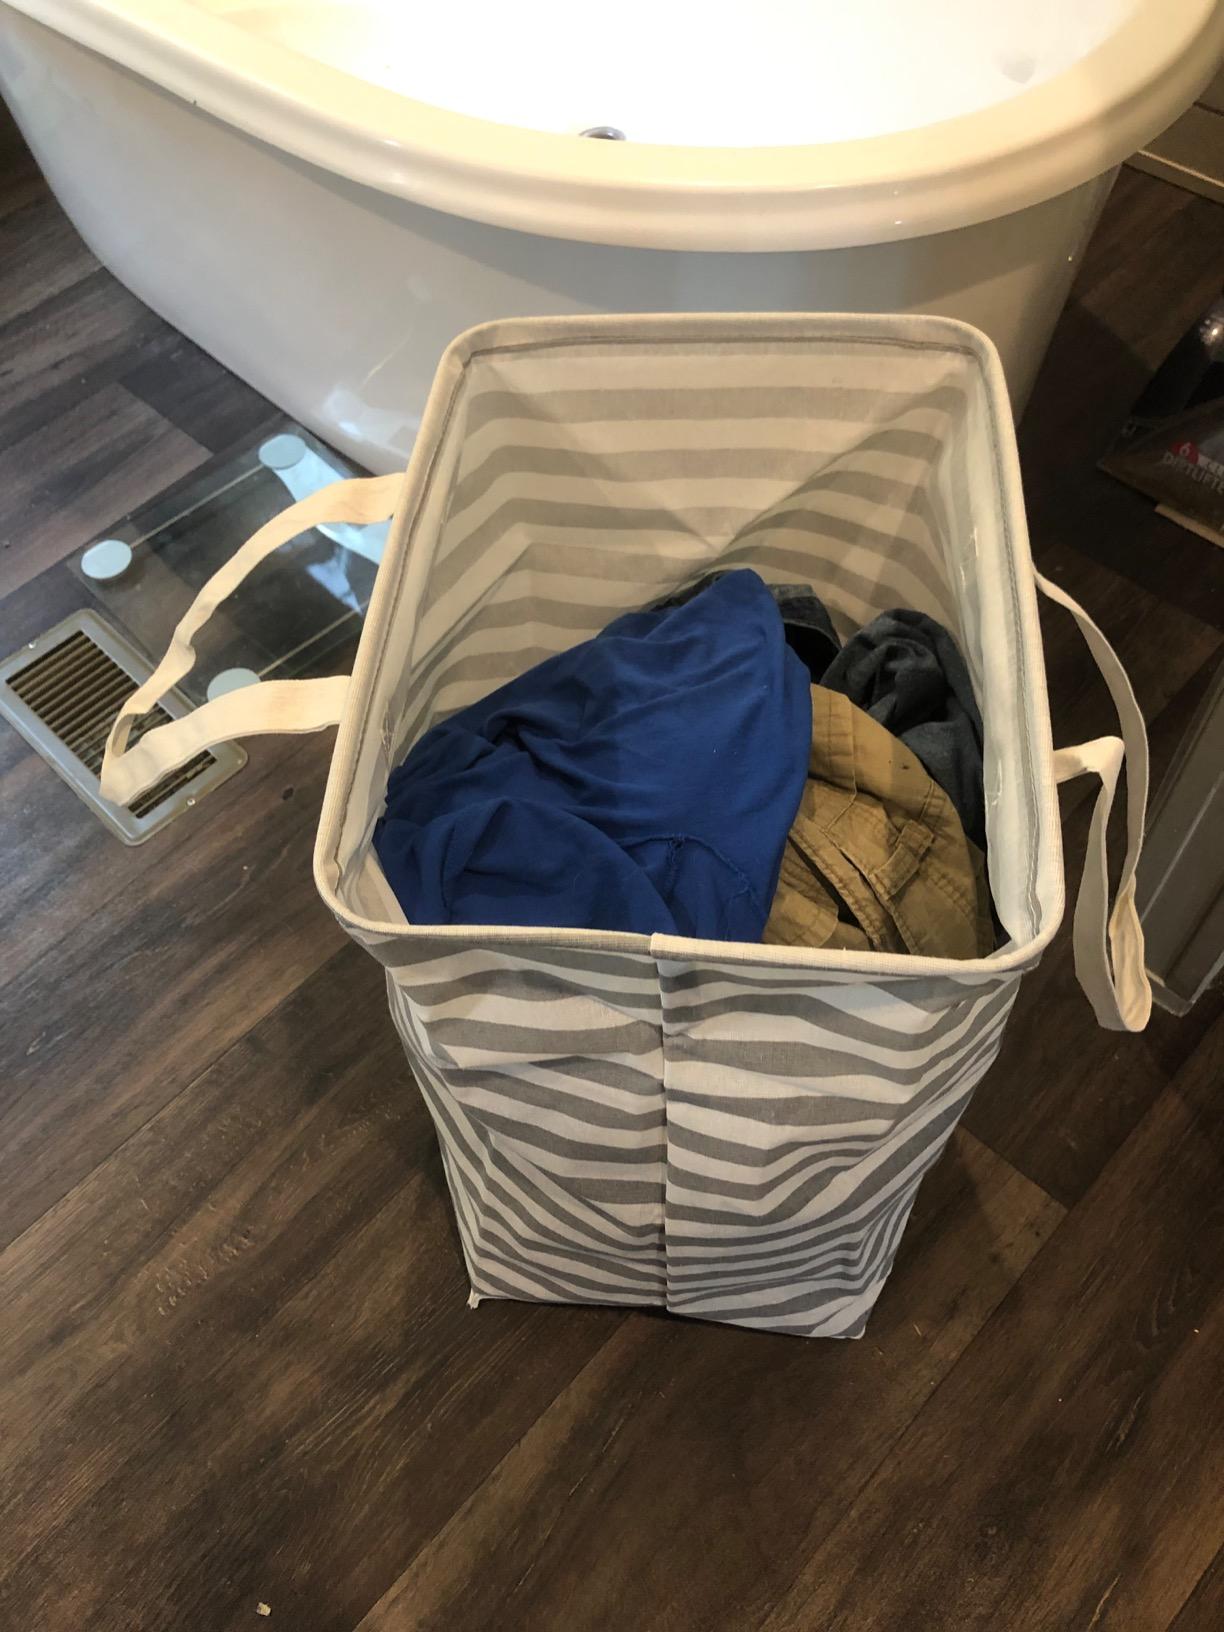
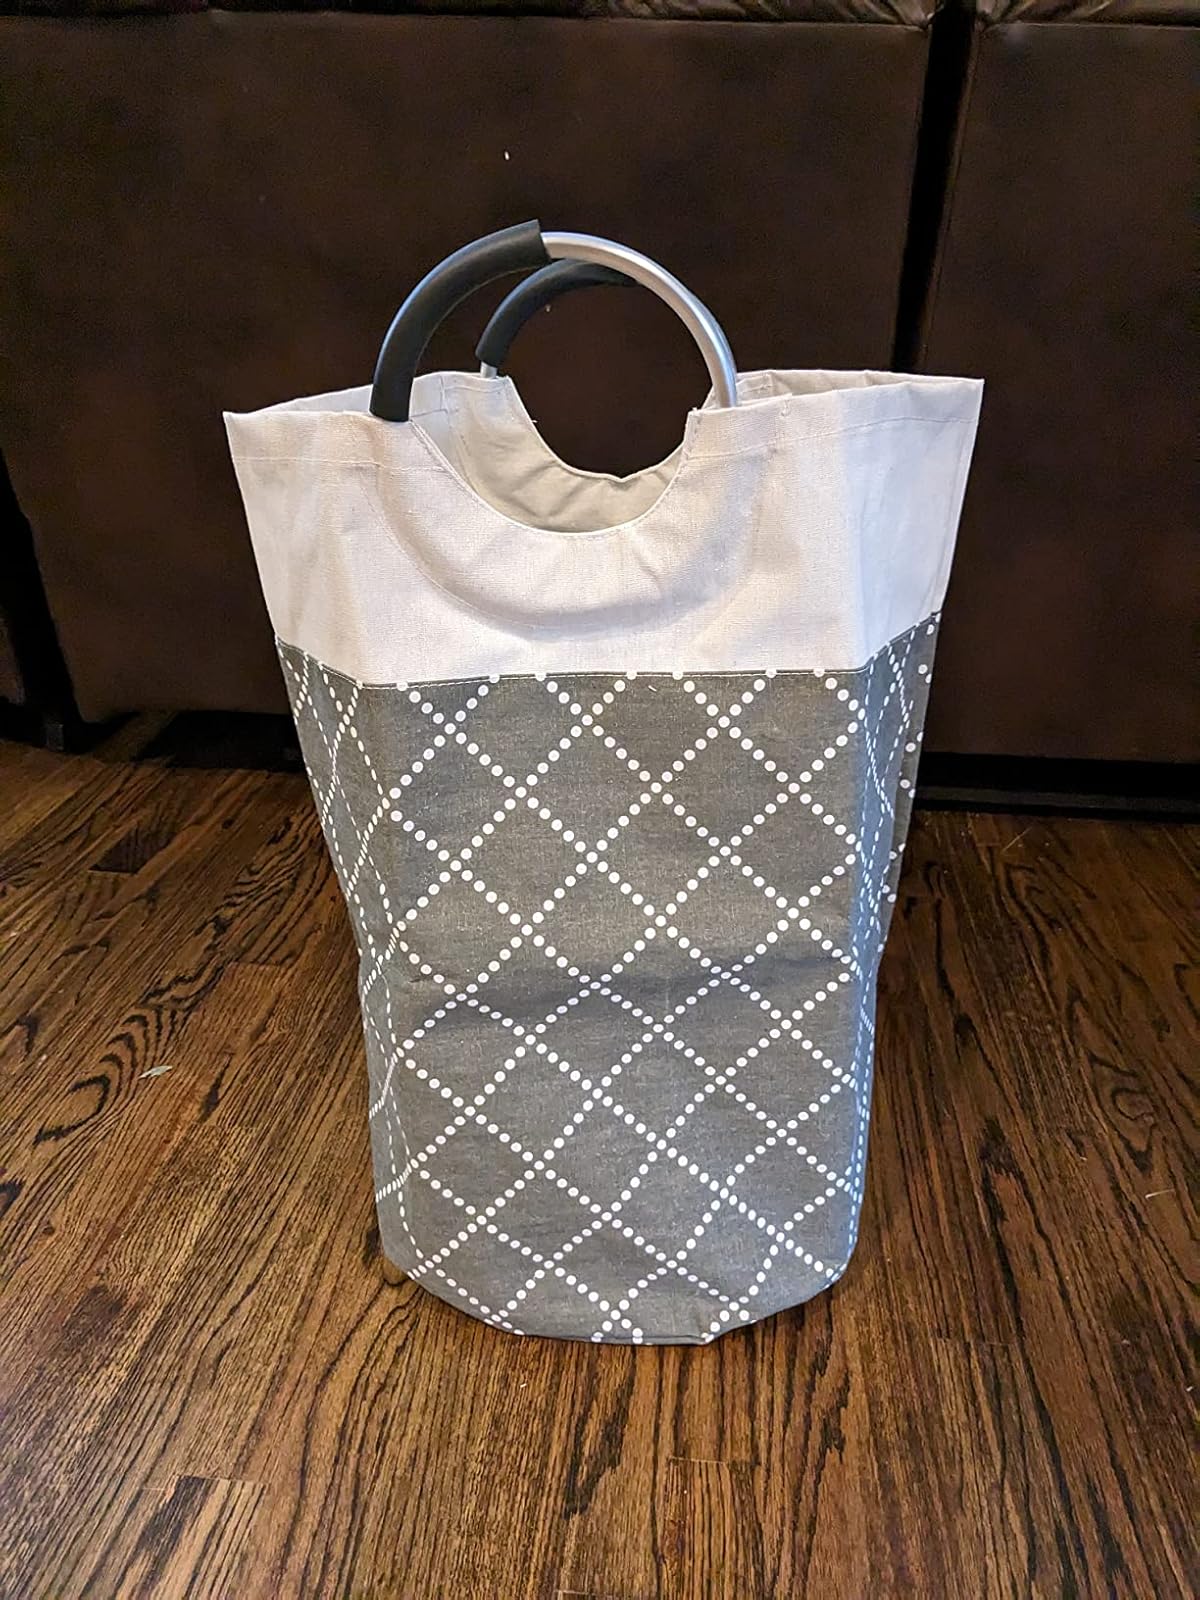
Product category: items_hamper
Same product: no